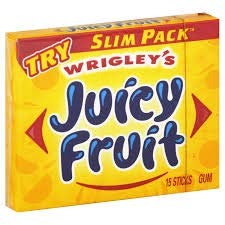
Item Name: Juicy Fruit Gum Slim Pack (Pack of 16)
Value: 16.0
Unit: Count

Price: 34.63